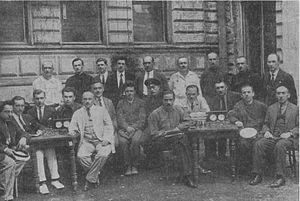
L’histoire des championnats d'échecs d'URSS s'étend de 1920 à 1991. Ceux-ci ont été les plus forts championnats nationaux d'échecs qui aient existé.
Le championnat d'URSS d'échecs est le plus fort championnat national d'échecs qui ait jamais eu lieu, avec pas moins de huit champions du monde, quatre finalistes du championnat du monde et treize participants à un tournoi des candidats parmi ses vainqueurs. Kasparov a déclaré dans une interview : gagner un championnat d'URSS à l'époque était un exploit et un accomplissement. Ceux qui le firent plus d'une fois étaient indubitablement des joueurs d'une classe supérieure.